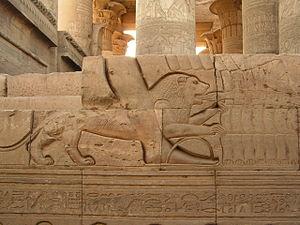
Hierogplyphe montrant un lion mangeant les mains ennemis du pharaon. Temple de Kom Ombo Égypte
Le temple de Sobek et Haroëris situé à Kôm Ombo, l'ancienne Noubit, est le temple égyptien dédié au culte des dieux Sobek et Haroëris. Il est partiellement ruiné, une partie du temple s'étant effondrée dans le Nil.